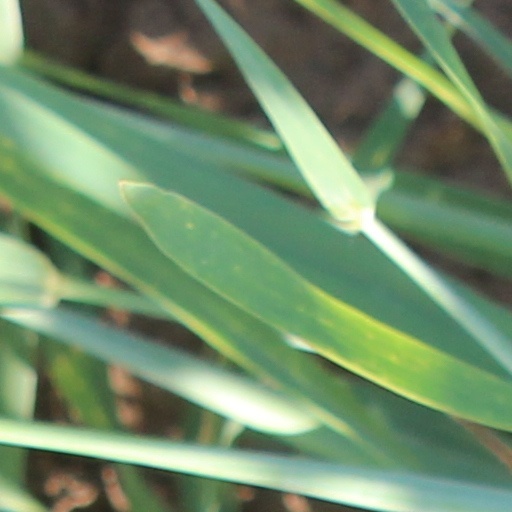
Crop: wheat